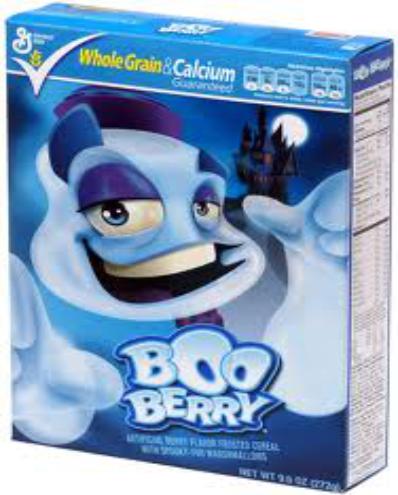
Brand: Count Chocula
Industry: Food